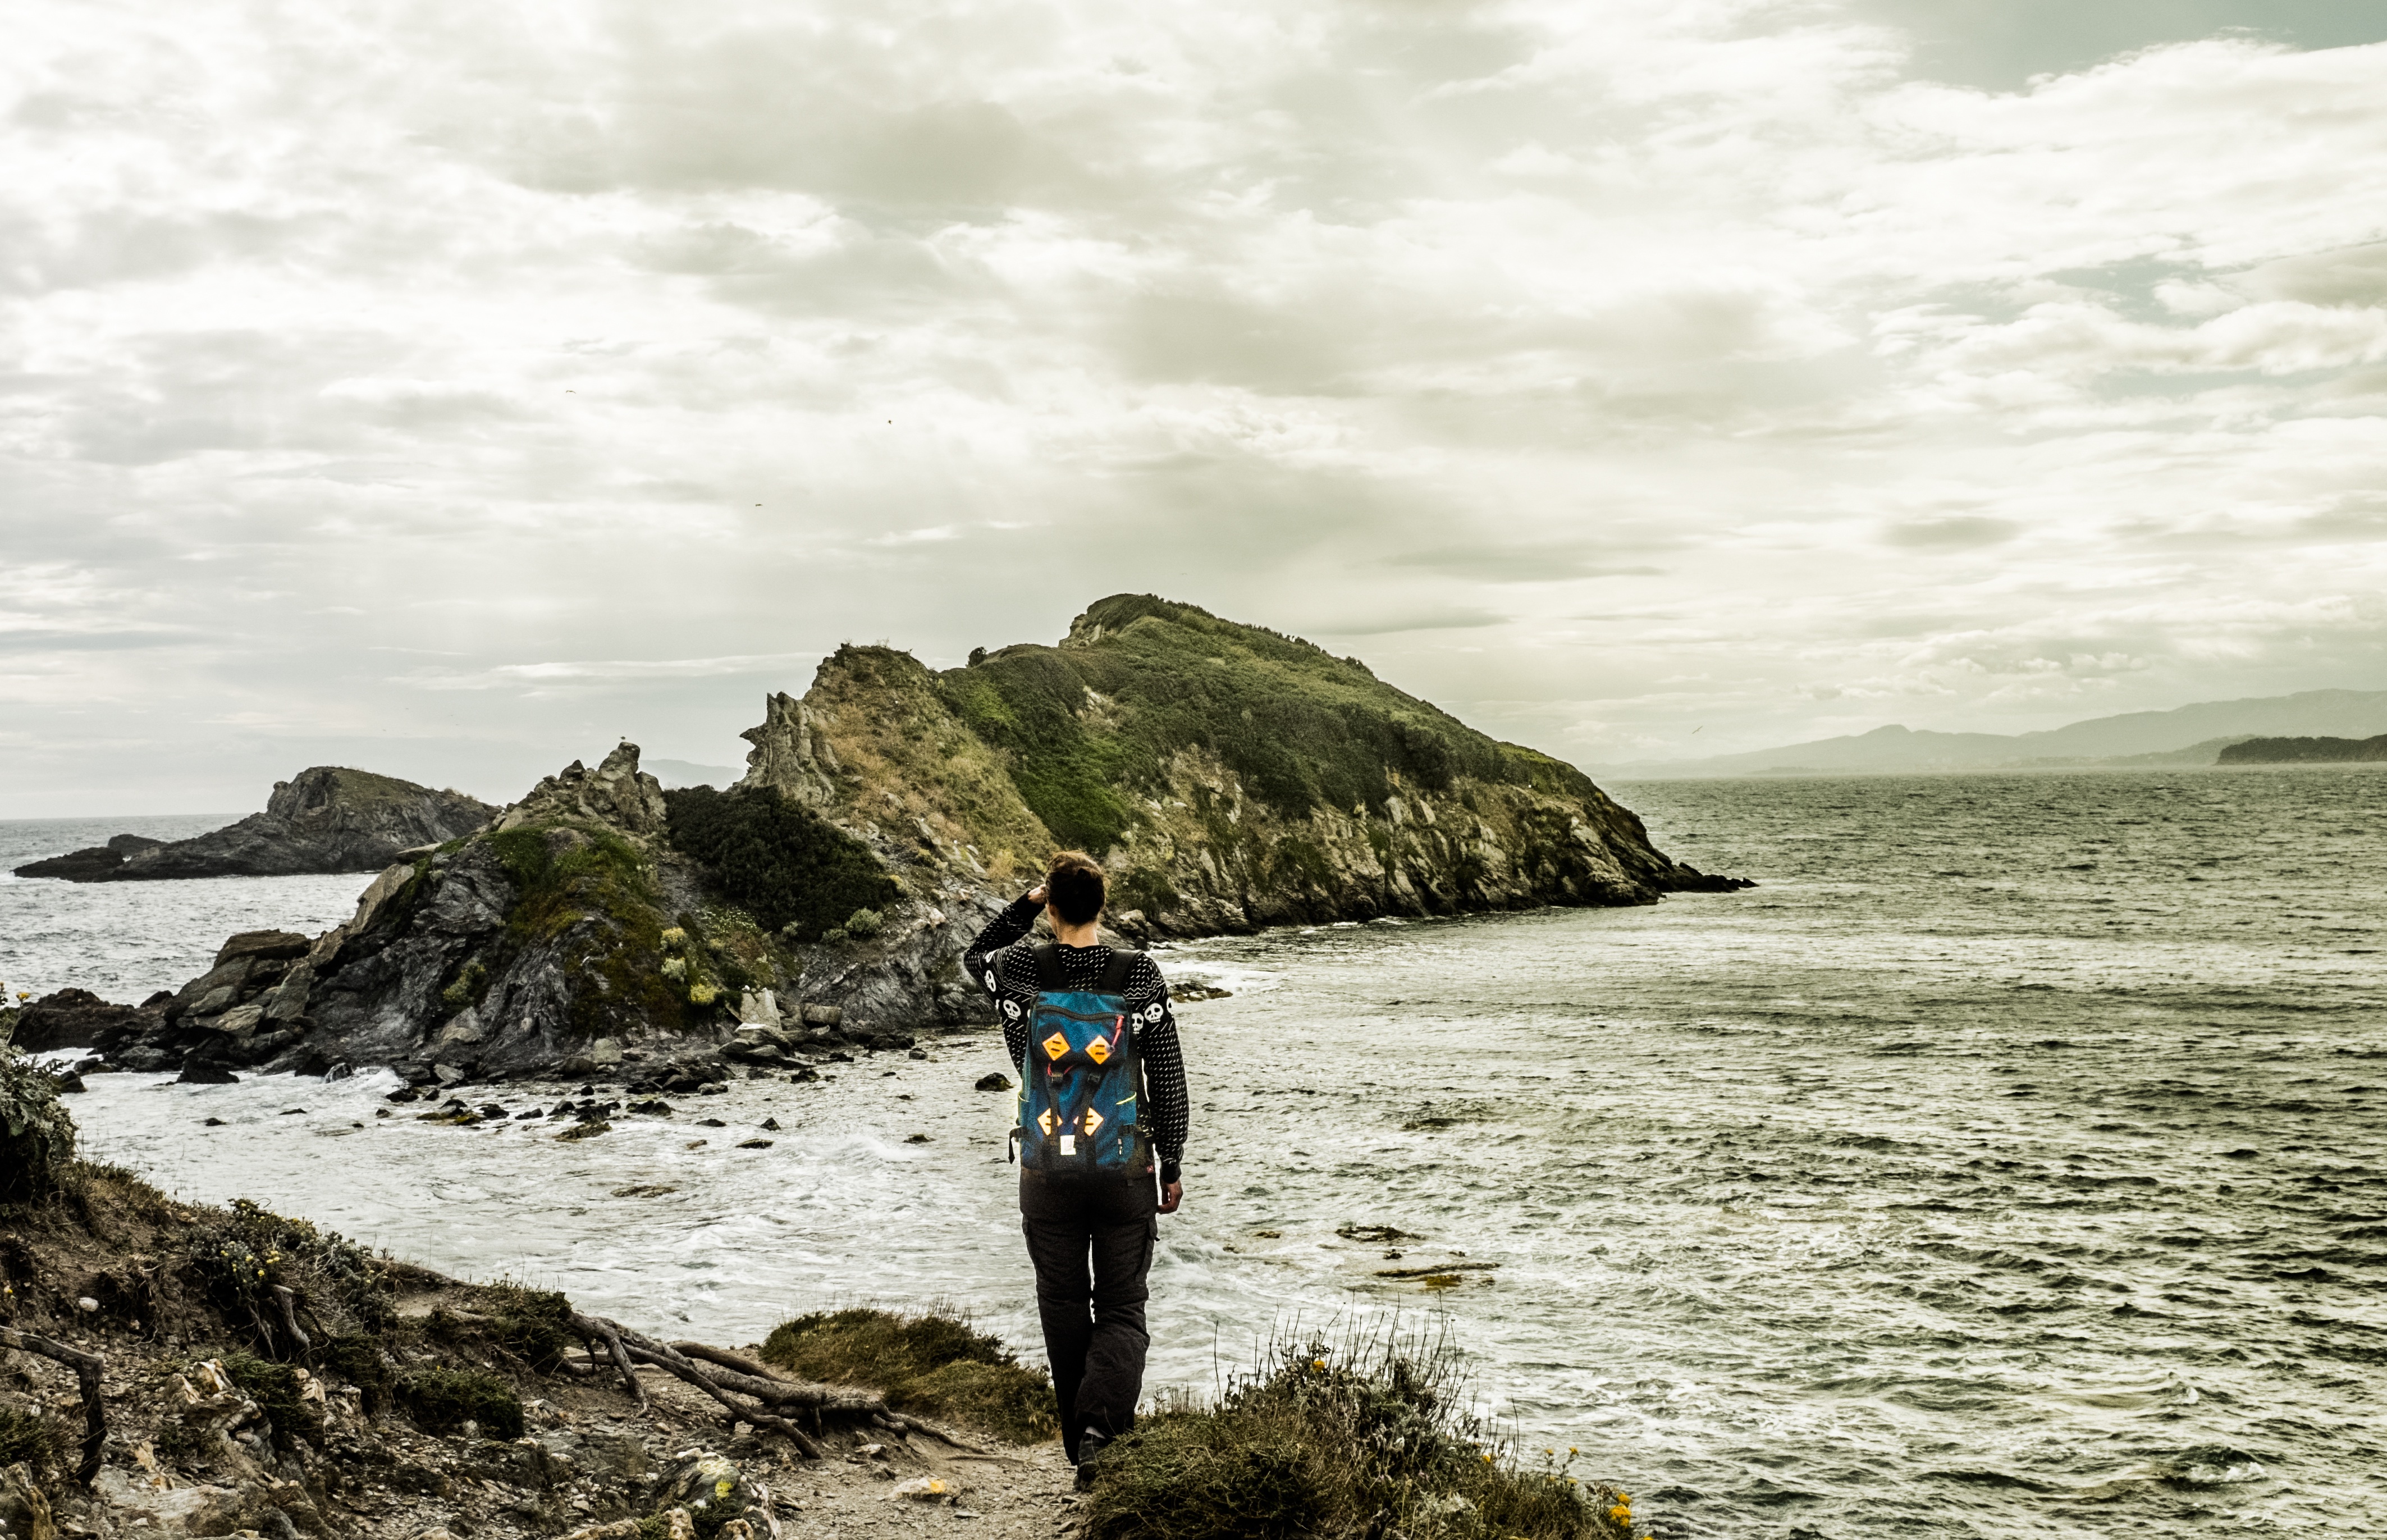
beach, sea, coast, rock, ocean, mountain, shore, wave, cliff, cove, bay, terrain, loch, cape